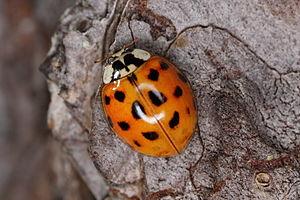
La Coccinelle asiatique est une espèce de coccinelle aphidiphage, originaire de Chine. Dès le début du XXᵉ siècle, mais surtout plus massivement vers la fin des années 1980, elle a été importée en Europe et aux États-Unis pour la lutte biologique. Son comportement, sa prolificité et sa voracité en font désormais une espèce envahissante nuisible pour les coccinelles autochtones qu'elle tend à éliminer.